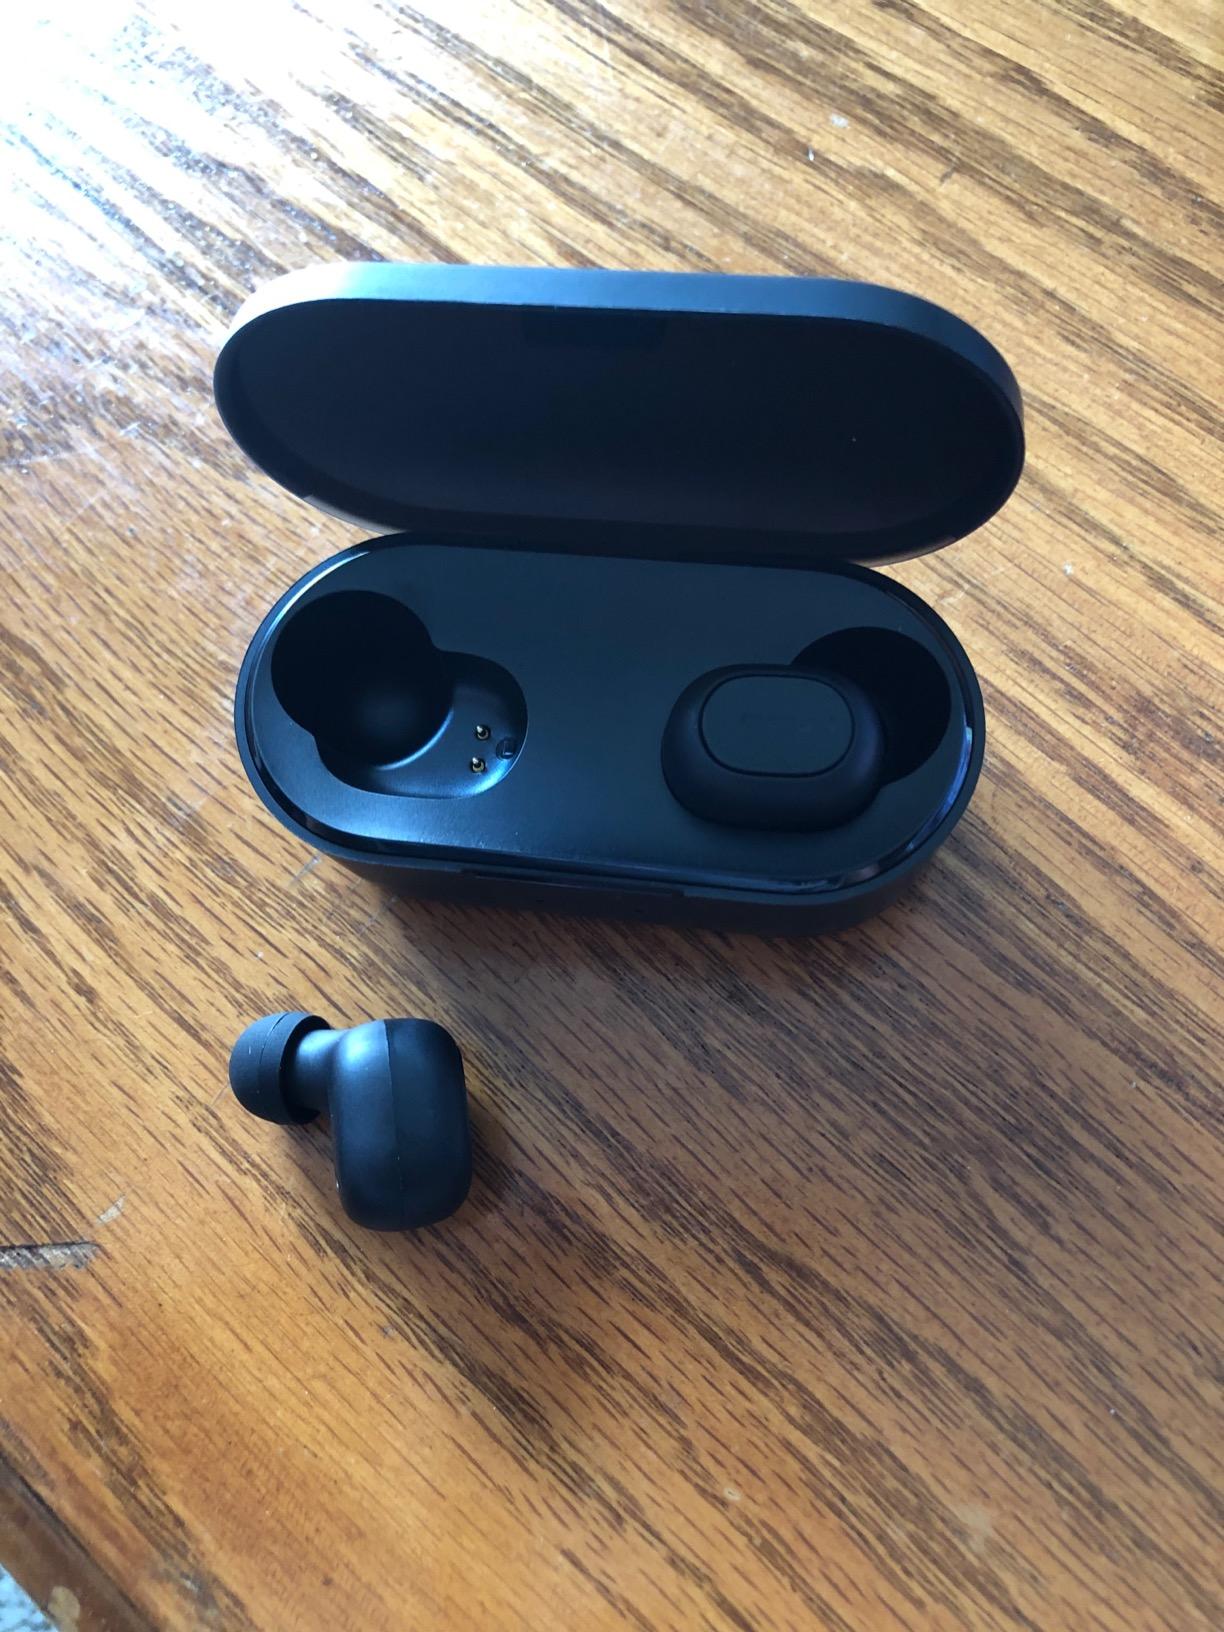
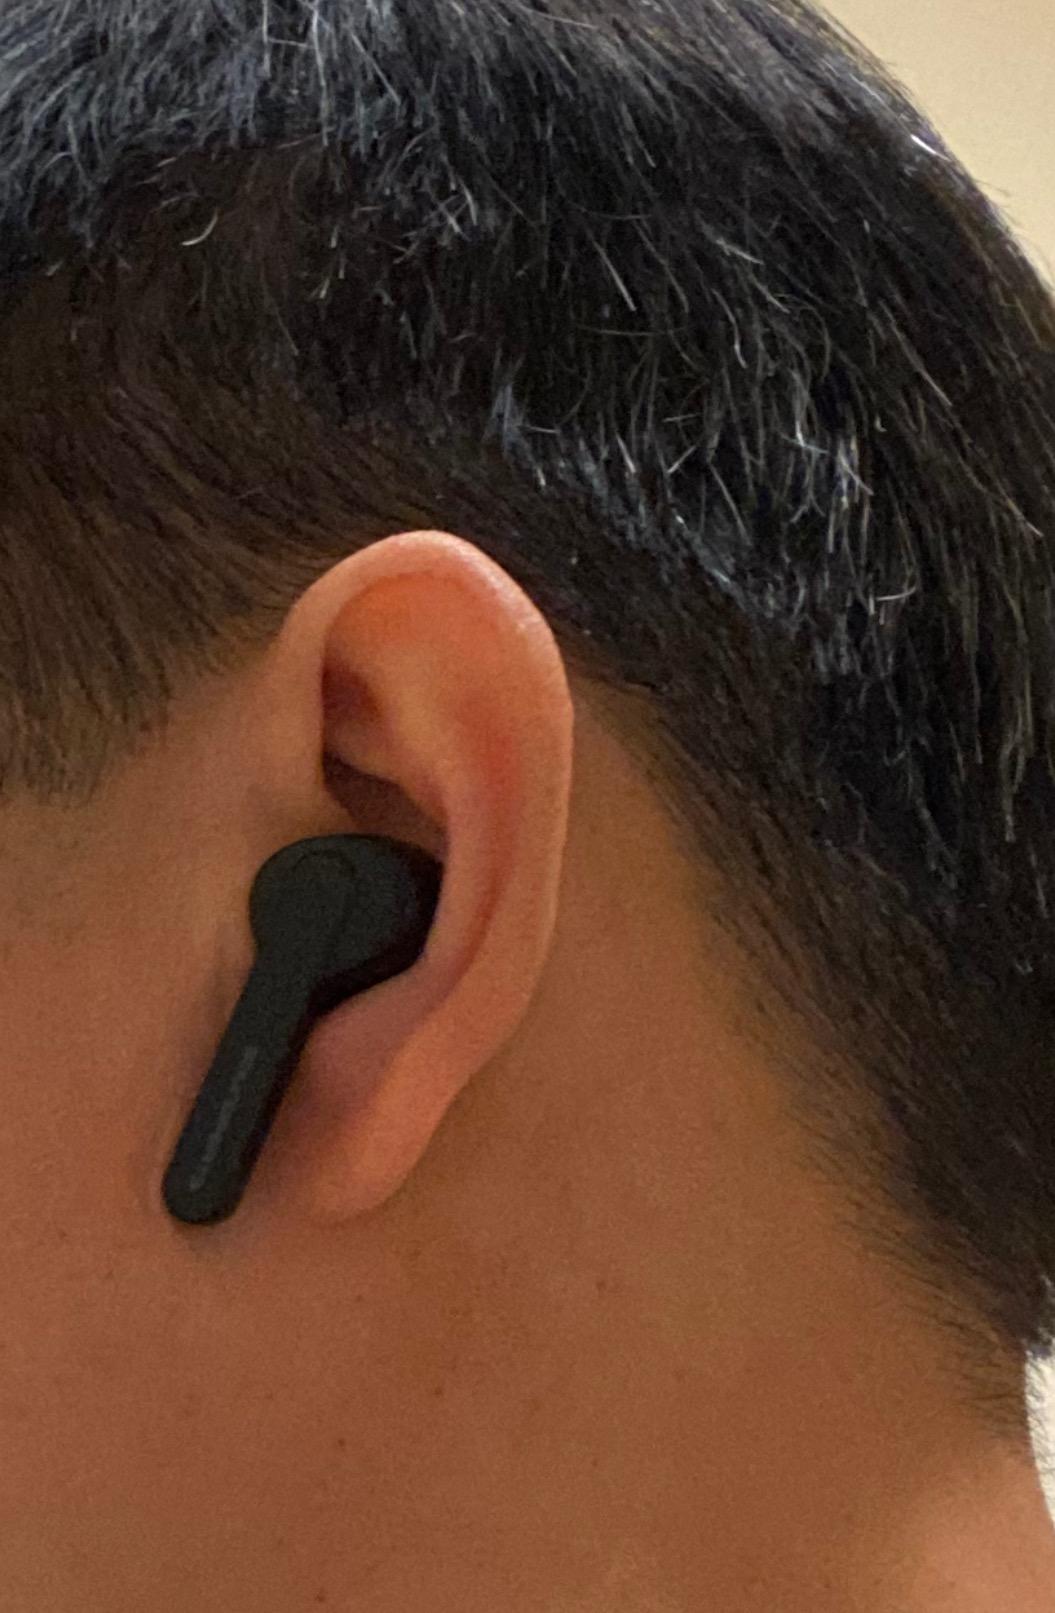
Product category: earbuds
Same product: no